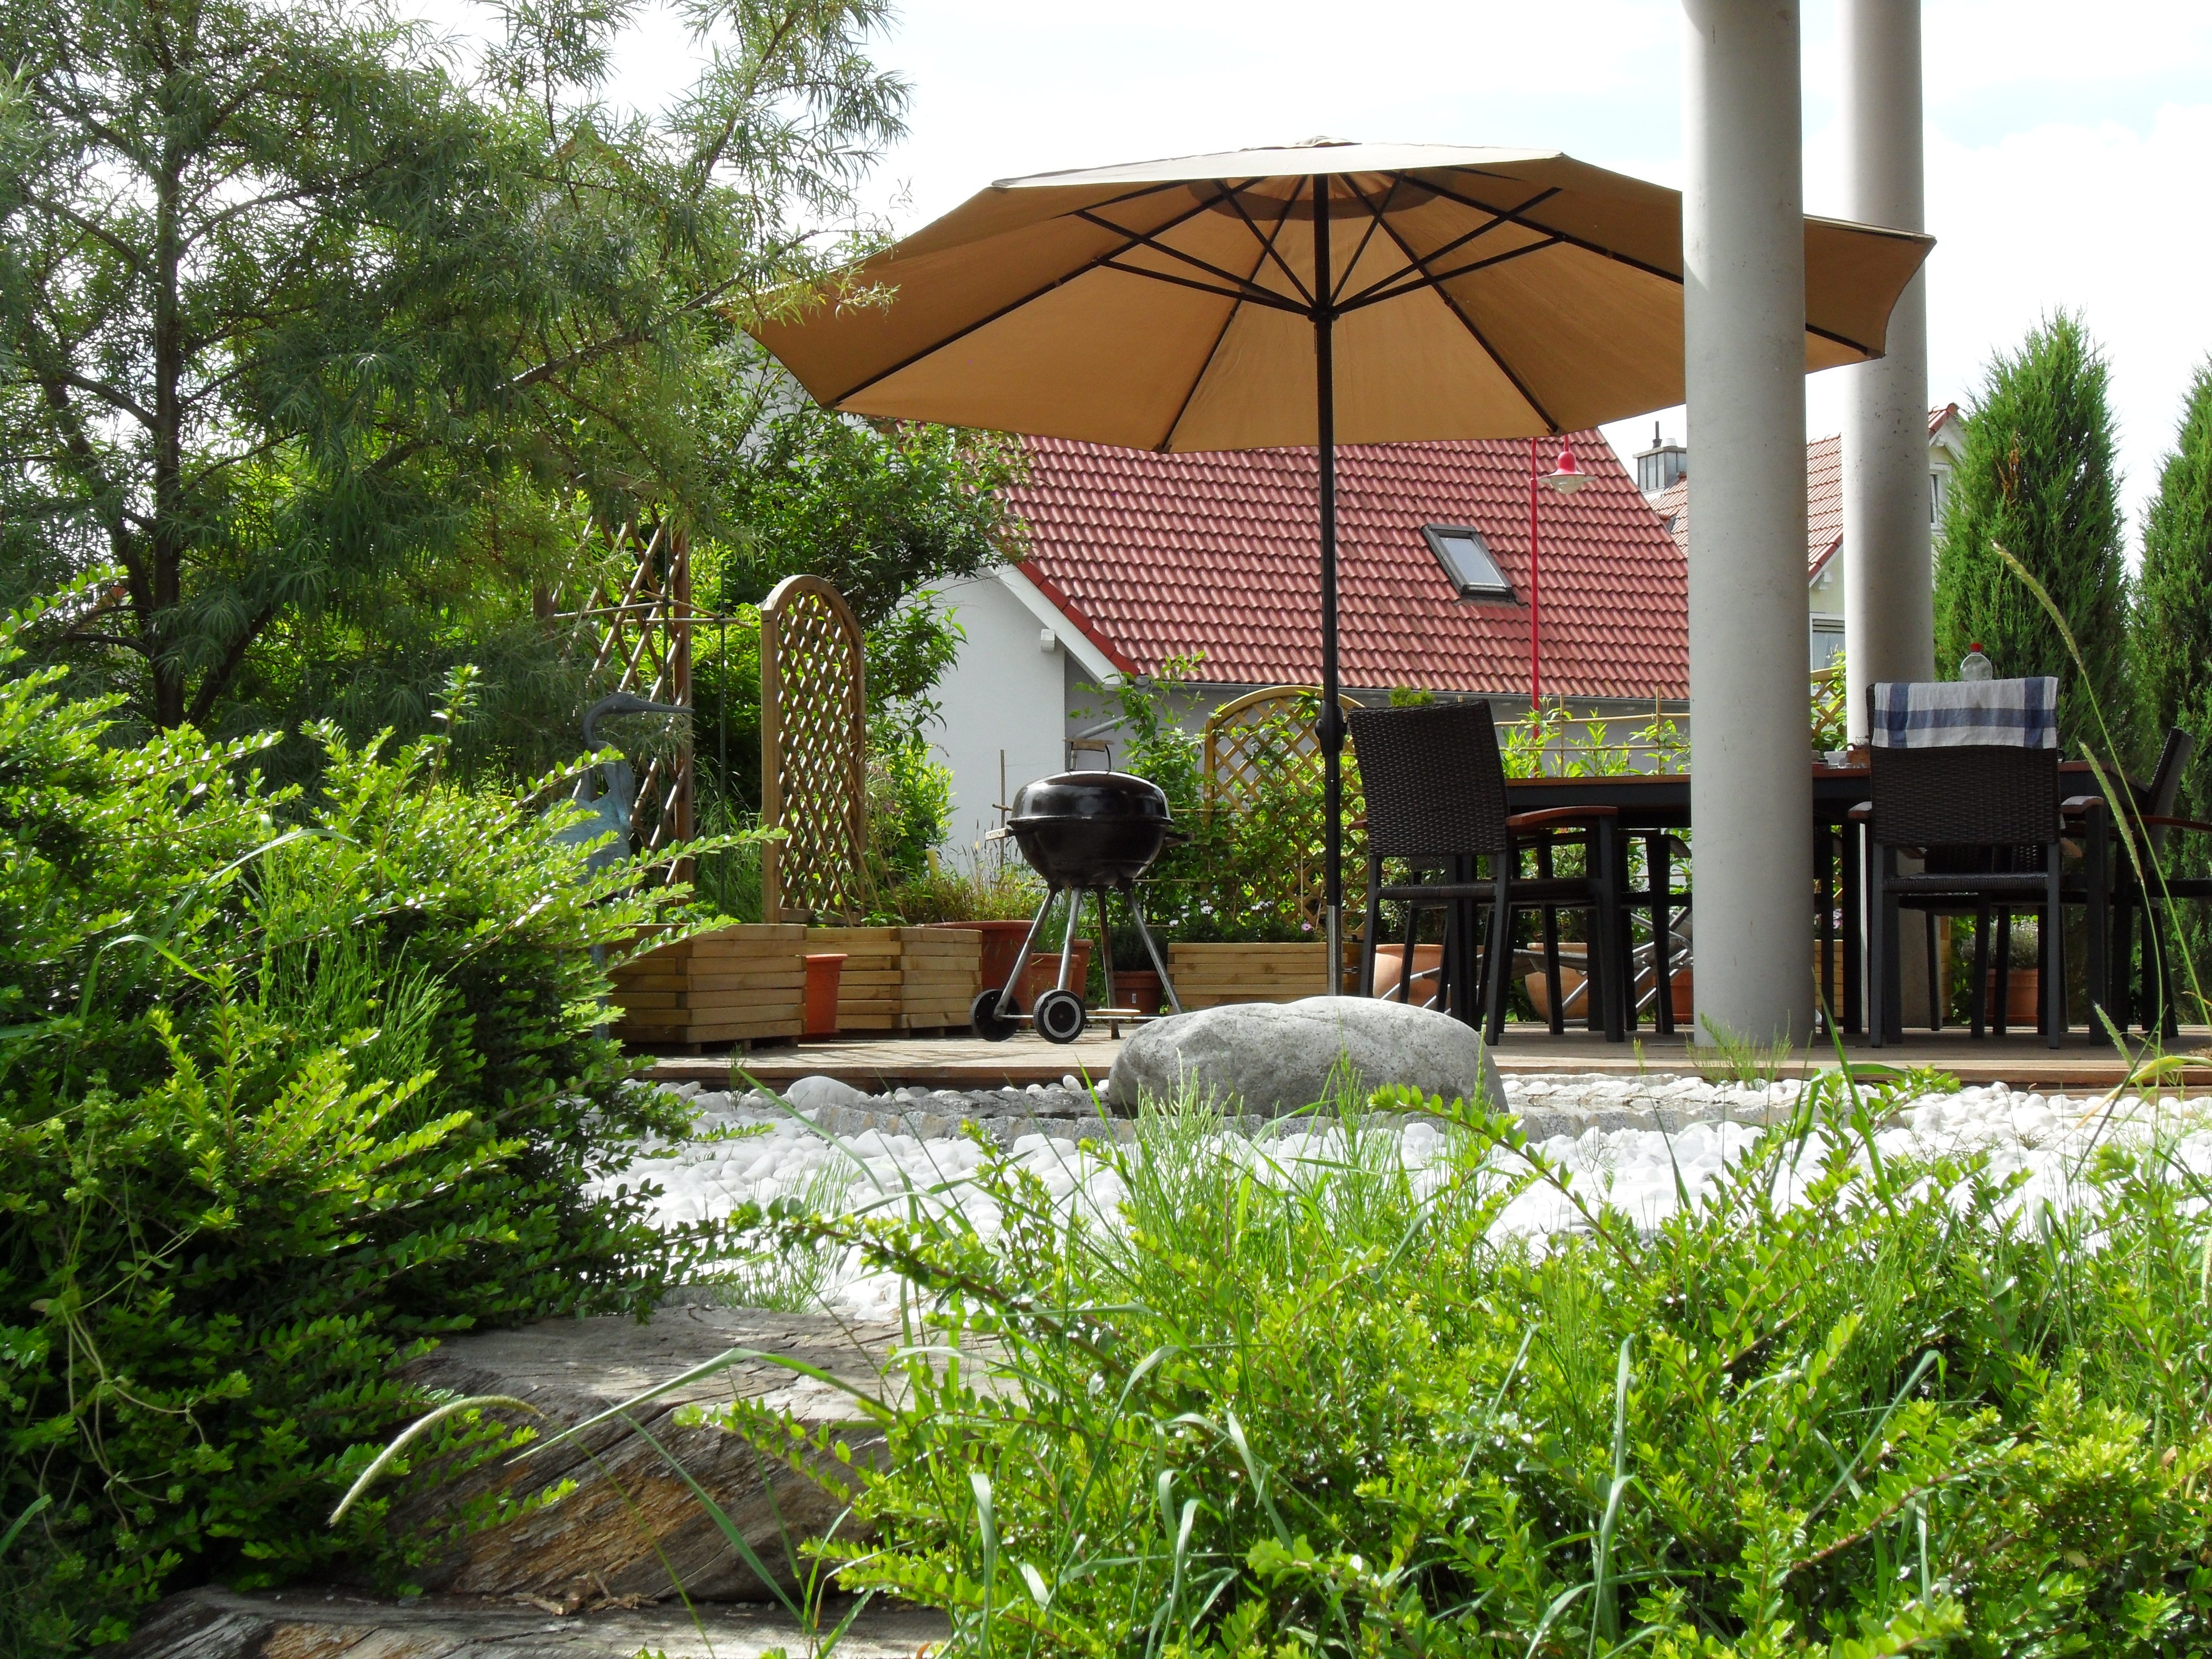
cottage, backyard, garden, terrace, parasol, estate, yard, idyll, recovery, outdoor structure